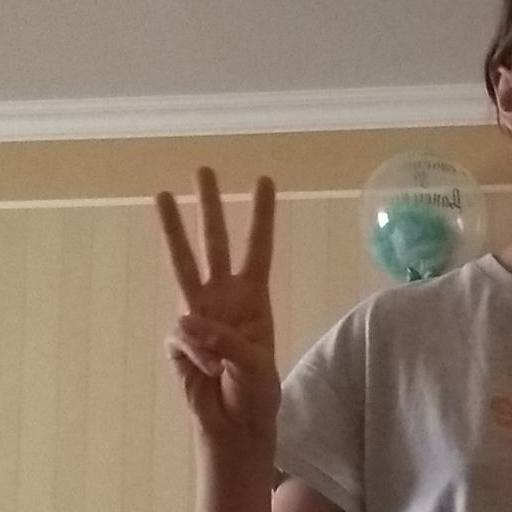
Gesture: three